Ambiegna

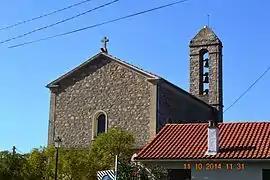
The church of Saint-Côme and Saint-Damien, in Ambiegna

Ambiegna is a commune in the Corse-du-Sud department of France on the island of Corsica.